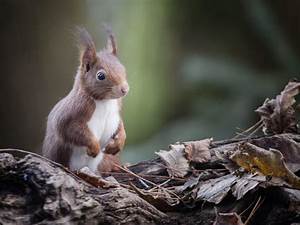
Label: scoiattolo